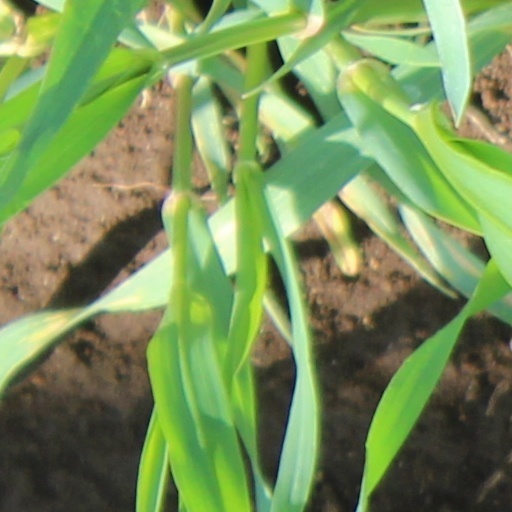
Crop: wheat